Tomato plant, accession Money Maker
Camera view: vertical (180 deg); turntable rotation: 30 degrees
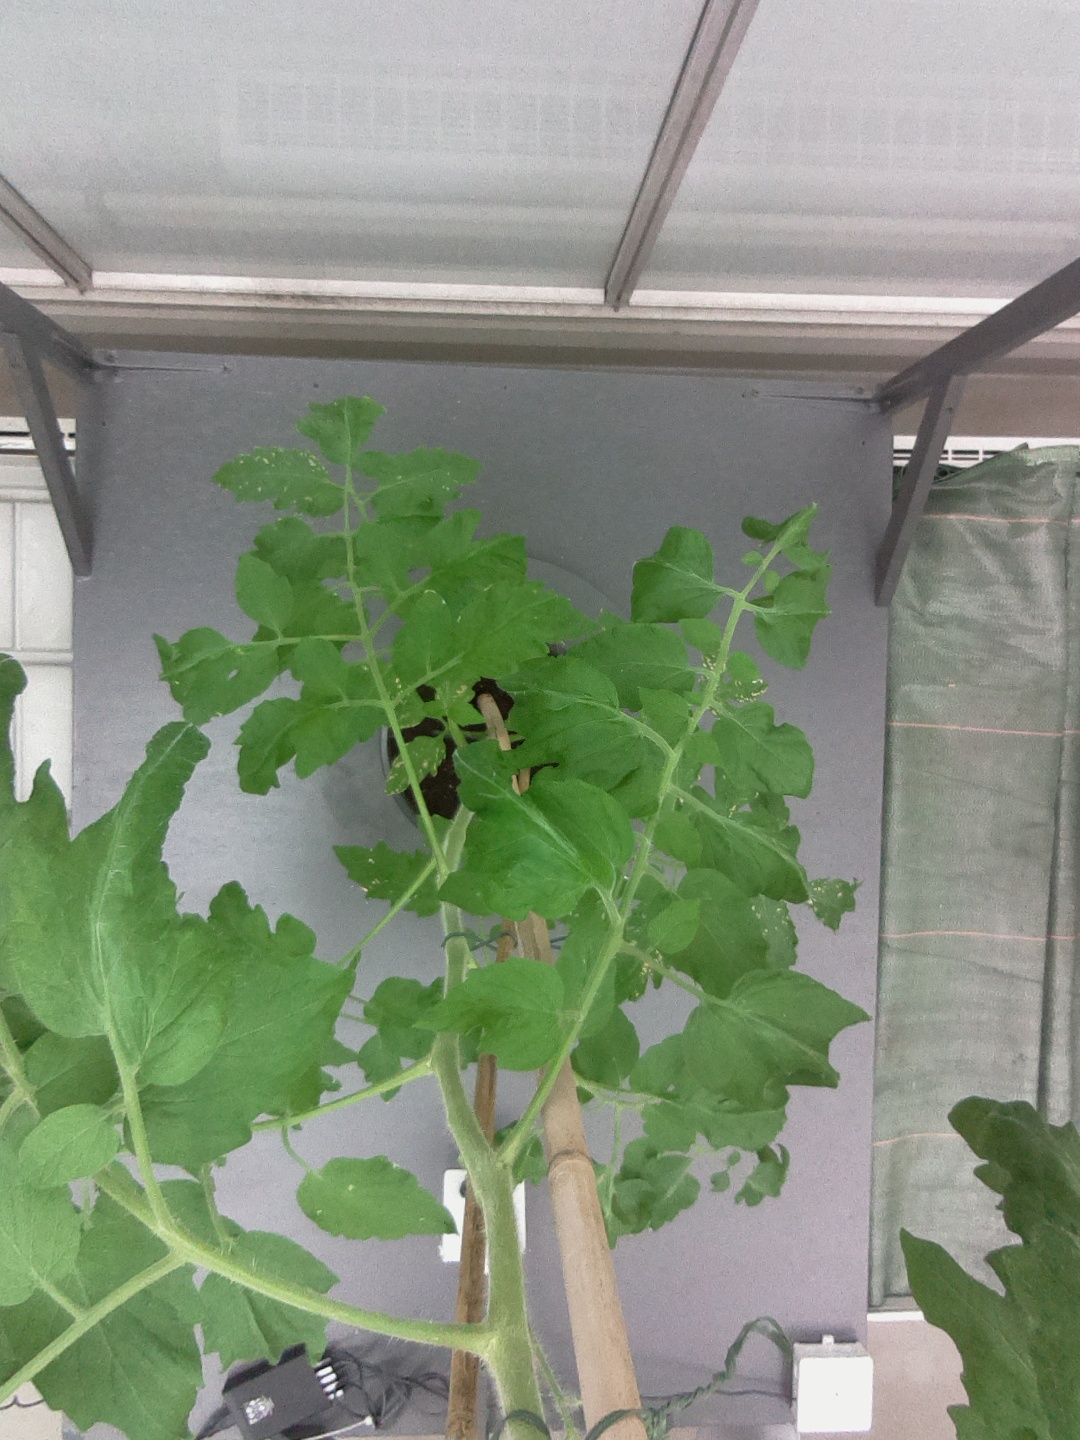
BBCH growth stage 66: Full flowering, 60%-70% of flowers open, more petals falling